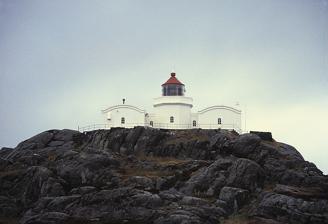
Building: Geitungen Lighthouse
Country: Unknown
Year built: 1924
Coastal lighthouse in Norway Lighthouse Geitungen Lighthouse Geitungen Fyrstasjon Geitungen Lighthouse Location Karmøy Rogaland Norway Coordinates 59°07′53″N 05°14′34″E / 59.13139°N 5.24278°E / 59.13139; 5.24278 Tower Constructed 1924 Construction masonry tower Automated 1994 Height 11.2 metres (37 ft) Shape octagonal tower Markings white tower, red lantern roof Operator Haugesund Turistforening Heritage cultural property Racon G Light Focal height 41 metres (135 ft) Range 17 nmi (31 km; 20 mi) Characteristic Oc WRG 6s. Norway no. 126500 Geitungen Lighthouse ( Norwegian : Geitungen fyr ) is a coastal lighthouse in the municipality of Karmøy in Rogaland county, Norway . The lighthouse is located on a small island about 1 kilometre (0.62 mi) off the southern tip of the main island of Karmøy .  The entrance to the harbor of the town of Skudeneshavn lies about 3 kilometres (1.9 mi) northeast of the lighthouse. The island is accessible only by boat.  The lighthouse was established in 1924 and it was automated in 1994. It was listed as a protected site in 1998. Technical specifications The 11-metre (36 ft) tall lighthouse emits a white, red or green light, depending on direction, occulting once every six seconds.  The light sits at an elevation of 41 metres (135 ft) above sea level on top of an octagonal prism tower.  The concrete masonry tower is attached to a U-shaped one-story lighthouse keeper's house.  The lighthouse is painted white and the roof is red.  The lighthouse also emits a racon signal, using the morse code letter "G".  The racon signal can be received inside a 1.13-nautical-mile (2.09 km; 1.30 mi) radius of the lighthouse. History The lighthouse was established in 1924 as a replacement for Skudenes Lighthouse , which had operated from 1799 to 1924. Geitungen Lighthouse was designed by Jørgen H. Meinich, who later also designed Makkaur Lighthouse . The argument for a new location, was the need for a foghorn . The diaphone at Geitungen Lighthouse was the first diaphone installed in Norway. Geitungen was automated and depopulated in 1994, and was listed as a protected site in 1998. The protected site includes the lighthouse and three technical buildings. Tourist station The living house associated with Geitungen Lighthouse is operated as a tourist station by the Norwegian Trekking Association , through its Haugesund chapter ( Haugesund Turistforening ). It has 35 beds available for visitors. The site is only accessible by boat. See also Norway portal Lighthouses in Norway List of lighthouses in Norway References